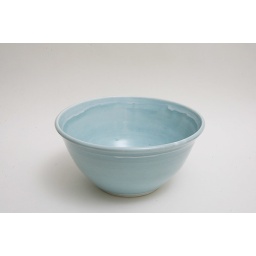
blue porcelain bowl hand made in etsy store ceramicpix